Tyus Bowser

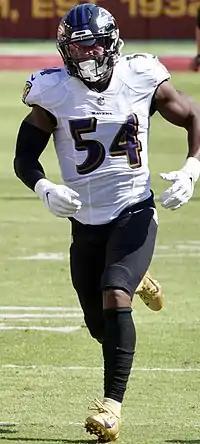
Bowser with the Baltimore Ravens in 2021

Tyus Kevon Bowser (born May 23, 1995) is an American professional football linebacker. He played college football for the Houston Cougars.